Frederick Maddison (footballer)

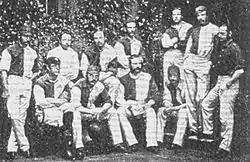
Oxford University's F.A. Cup winning side of 1874 (Maddison sitting upright second from right in front row).

The University reached the 1874 FA Cup Final and (with Maddison now on the right) this time they were successful, defeating the Royal Engineers by two goals to nil. Maddison was involved in the move which resulted in the second goal, when he, together with Cuthbert Ottaway and Robert Vidal, "dribbled their way to the Engineers' goal, where Frederick Patton was waiting to slide the ball between the posts."